The Tonight Show Starring Johnny Carson

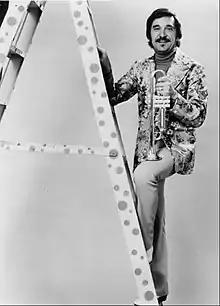
Doc Severinsen led the NBC Orchestra beginning in 1967; he held the role until the show's finale

"The Tonight Show" had a live big band for nearly all of its existence. The NBC Orchestra during Carson's reign was originally led by Skitch Henderson (who had previously led the band during "Tonight Starring Steve Allen"), followed briefly by Milton DeLugg. Starting in 1967 and continuing until Jay Leno took over, the band was led by Doc Severinsen, with Tommy Newsom filling in for him when he was absent or filling in for McMahon as the announcer (this usually happened when a guest host substituted for Carson, which generally gave McMahon the night off as well). The series' instrumental theme music, "Johnny's Theme", was a re-arrangement of the Paul Anka composition "Toot Sweet", which Anka and Annette Funicello had separately recorded, with lyrics, as "It's Really Love". During shows when Newsom filled in for Severinsen, the band played a slightly truncated version of the theme that transitioned from the bridge to the closing phrase without reprising the first few notes of the main melody. The NBC Orchestra was the last in-house studio orchestra to perform on American television.